Pop-up book

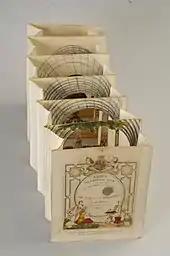
Tunnel book

Tunnel books (also called peepshow books) consist of a set of pages bound with two folded concertina strips on each side and viewed through a hole in the cover. Openings in each page allow the viewer to see through the entire book to the back, and images on each page work together to create a dimensional scene inside. This type of book dates from the mid-18th century and was inspired by theatrical stage sets. Traditionally, these books were often created to commemorate special events or sold as souvenirs of tourist attractions. The term "tunnel book" derives from the fact that many of these books were made to commemorate the building of the tunnel under the Thames River in London in the mid-19th century. In the United States, tunnel books were made for such attractions as World's Fairs and the New York Botanical Gardens.